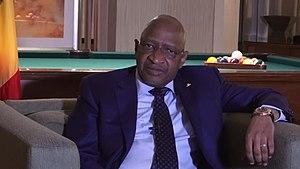
Le Premier ministre Soumeylou Boubèye Maïga du Mali était en déplacement aux Etats-Unis pour appeler à un renforcement américain au Mali. Au cours de son voyage, il a accordé une interview à VOA Afrique. Le Premier ministre s'est dit choqué par le massacre d'Ogossagou.
Ce tableau dresse la liste des Premiers ministres maliens depuis l'indépendance de 1960.
Soumeylou Boubèye Maïga, né le 8 juin 1954 à Gao, est un homme d'État malien. Soumeylou Boubèye Maïga a notamment servi comme chef des services de renseignements, ministre des Affaires étrangères et secrétaire général de la présidence du Mali. Il est le Premier Ministre du Mali du 30 décembre 2017 au 18 avril 2019.